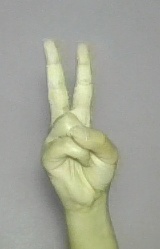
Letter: taa